Sam Hazeldine

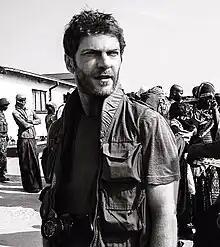
Hazeldine in 2015

Samuel Hazeldine (born 29 March 1972) is an English actor working in film, television and theatre. In film he has appeared in "" (2004), "Weekender" (2010), "The Raven" (2012), "Grimsby" (2016), and "The Last Duel" (2021). His television roles include "Prime Suspect 6" (2003), "Persuasion" (2007), "Lightfields" (2013), "Peaky Blinders" (2014), "Resurrection" (2014–2015), "Knightfall" (2017), "Requiem" (2018), "The Innocents" (2019), "Temple" (2019), "Slow Horses" (2022), "The Sandman" (2022), "Rain Dogs" (2023), "Masters of the Air" (2023), and he plays Adar in the second series of "" (2024).